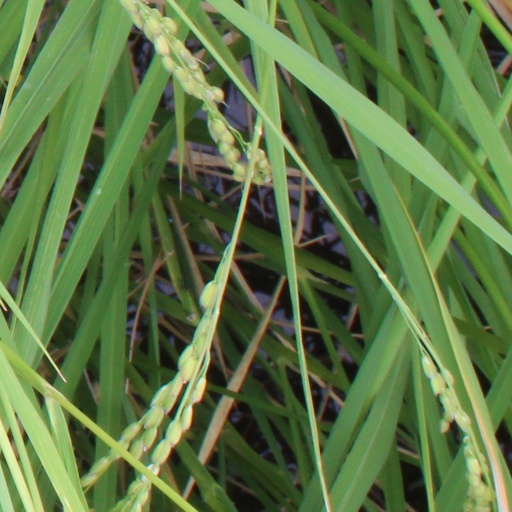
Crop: rice